USCGC Campbell (WPG-32)

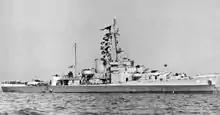
"Campbell" in 1944

On 21 February 1943, "Campbell" was escorting the 48-ship convoy ON 166 when the convoy was surrounded by a U-boat "wolf pack". and torpedoed and sank whale factory ship "N.T. Nielsen Alonso". Dispatched to assist, "Campbell" rescued fifty survivors and then turned to attack "U-753", damaging it so badly that it had to withdraw. Throughout 21 and 22 February, "Campbell" attacked several U-boats, inflicting damage and driving them off. Later on 22 February, , having sustained heavy damage inflicted by the Polish destroyer , surfaced in the midst of the convoy attempting a surface attack. "Campbell" struck the U-boat a glancing blow that gashed "Campbell"s hull in the engine room below the waterline, but continued to attack, dropping two depth charges which exploded and lifted the U-boat out of the water. The crew brought all guns to bear on the U-boat, fighting on until water in the engine room shorted out all electricity. As the ship lost power and the searchlights illuminating the U-boat went out, the U-boat's commander ordered the vessel abandoned. "Campbell" ceased fire and lowered boats to rescue the U-boat's survivors. "Campbell", disabled in the attack, was towed to port nine days later, repaired and returned to escort duty.